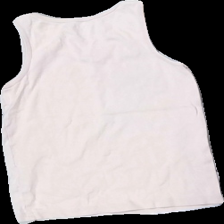
View: back
Type: Tank top
Category: Children
Brand: Lager 157
Colors: Pink
Material: 100% Cotton
Cut: Tight
Season: All
Price range: 50-100
Recommended usage: Reuse
Description: Pink tank top